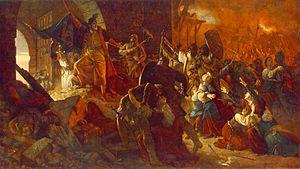
1566 est une année commune commençant un mardi.